Edward IV

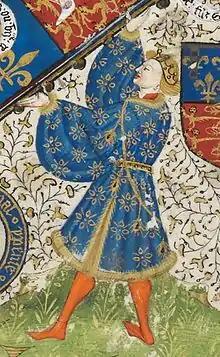
Drawing of Richard of York, 3rd Duke of York, the father of Edward IV and Richard III, 1445

During Edward's youth, there was economic decline in England and military defeat abroad, exacerbated by a weak and corrupt central government. Both Edward and his younger brother Edmund, Earl of Rutland, were born in Rouen, where their father, the Duke of York, served as governor of English lands in France until 1445, when he was replaced by Henry Beaufort, 3rd Duke of Somerset. Edward and Edmund were probably brought up at Ludlow Castle, in the Welsh Marches, where the Duke of York was the dominant landowner.